Harpe brothers

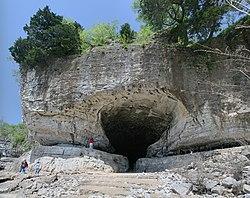
The Harpe brothers sought refuge from pursuing Kentucky regulators at the river pirate stronghold of Cave-In-Rock on the Ohio River, in the summer of 1799. After the murderous pair began to make a habit of taking travelers to the top of the bluff, stripping them naked, and pushing them off, the outlaw leader at the cave, Samuel Mason, forced the Harpe brothers to leave.

On April 22, 1799, Kentucky Governor James Garrard placed a $300 reward on each of the Harpes' heads. While fleeing northward, the Harpes killed two men named Edmonton and Stump. When they were near the mouth of the Saline River in southern Illinois, they came upon three men encamped there and killed them. The pair then made their way to Cave-In-Rock, a natural cave on the bluffs above the Illinois bank of the Ohio River—and a stronghold of the river pirate and criminal gang leader Samuel Mason. A posse had been aggressively pursuing them but stopped just short of the cave, on the opposite shore, in Kentucky.